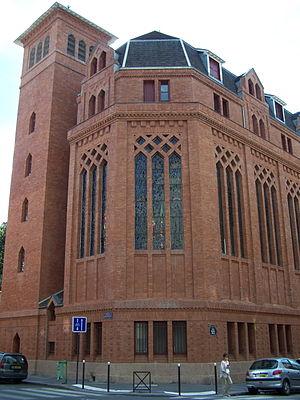
Le Père Corentin Cloarec est un prêtre franciscain et résistant français, né le 30 mars 1894 à Saint-Sauveur et mort le 28 juin 1944 à Paris.
La rue du Père-Corentin est une voie située dans le quartier du Petit-Montrouge du 14ᵉ arrondissement de Paris.